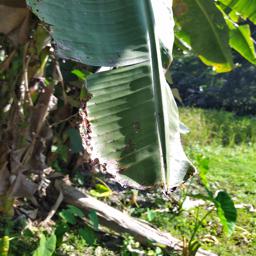
Label: BLACK SIGATOKA